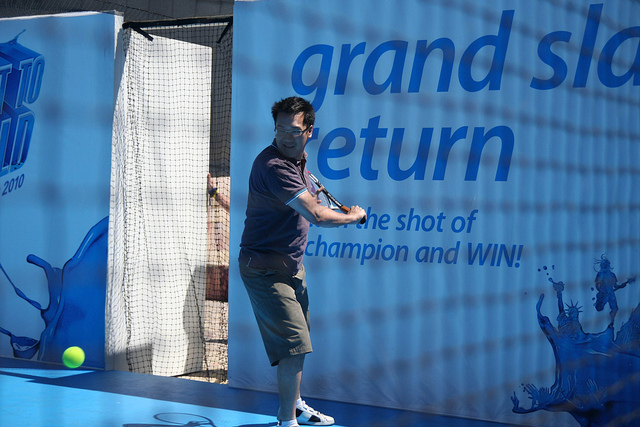
một người đàn ông đang chuẩn bị đánh quả bóng tennis